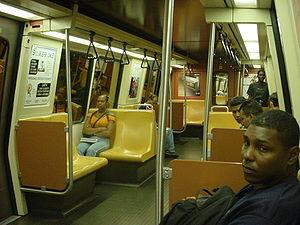
Le métro de Caracas est un des systèmes de transport en commun de la ville de Caracas capitale du Venezuela. La construction et l'exploitation du métro sont placés sous la responsabilisé de la société C.A. Metro de Caracas.